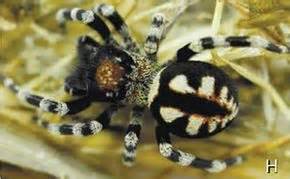
Label: ragno